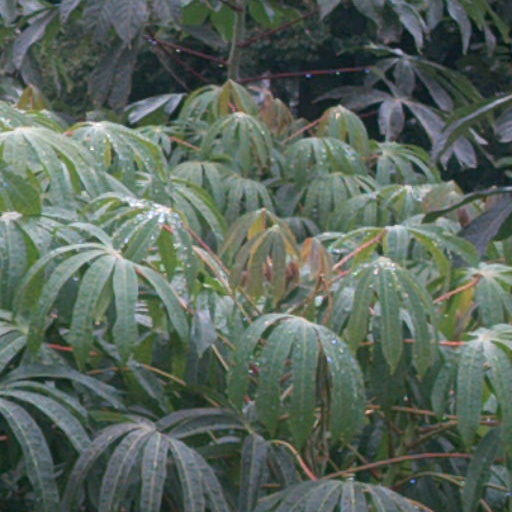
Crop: cassava